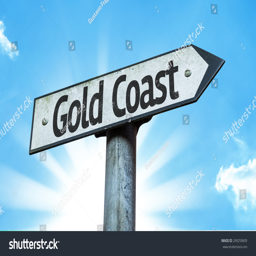
sign with a beautiful day #